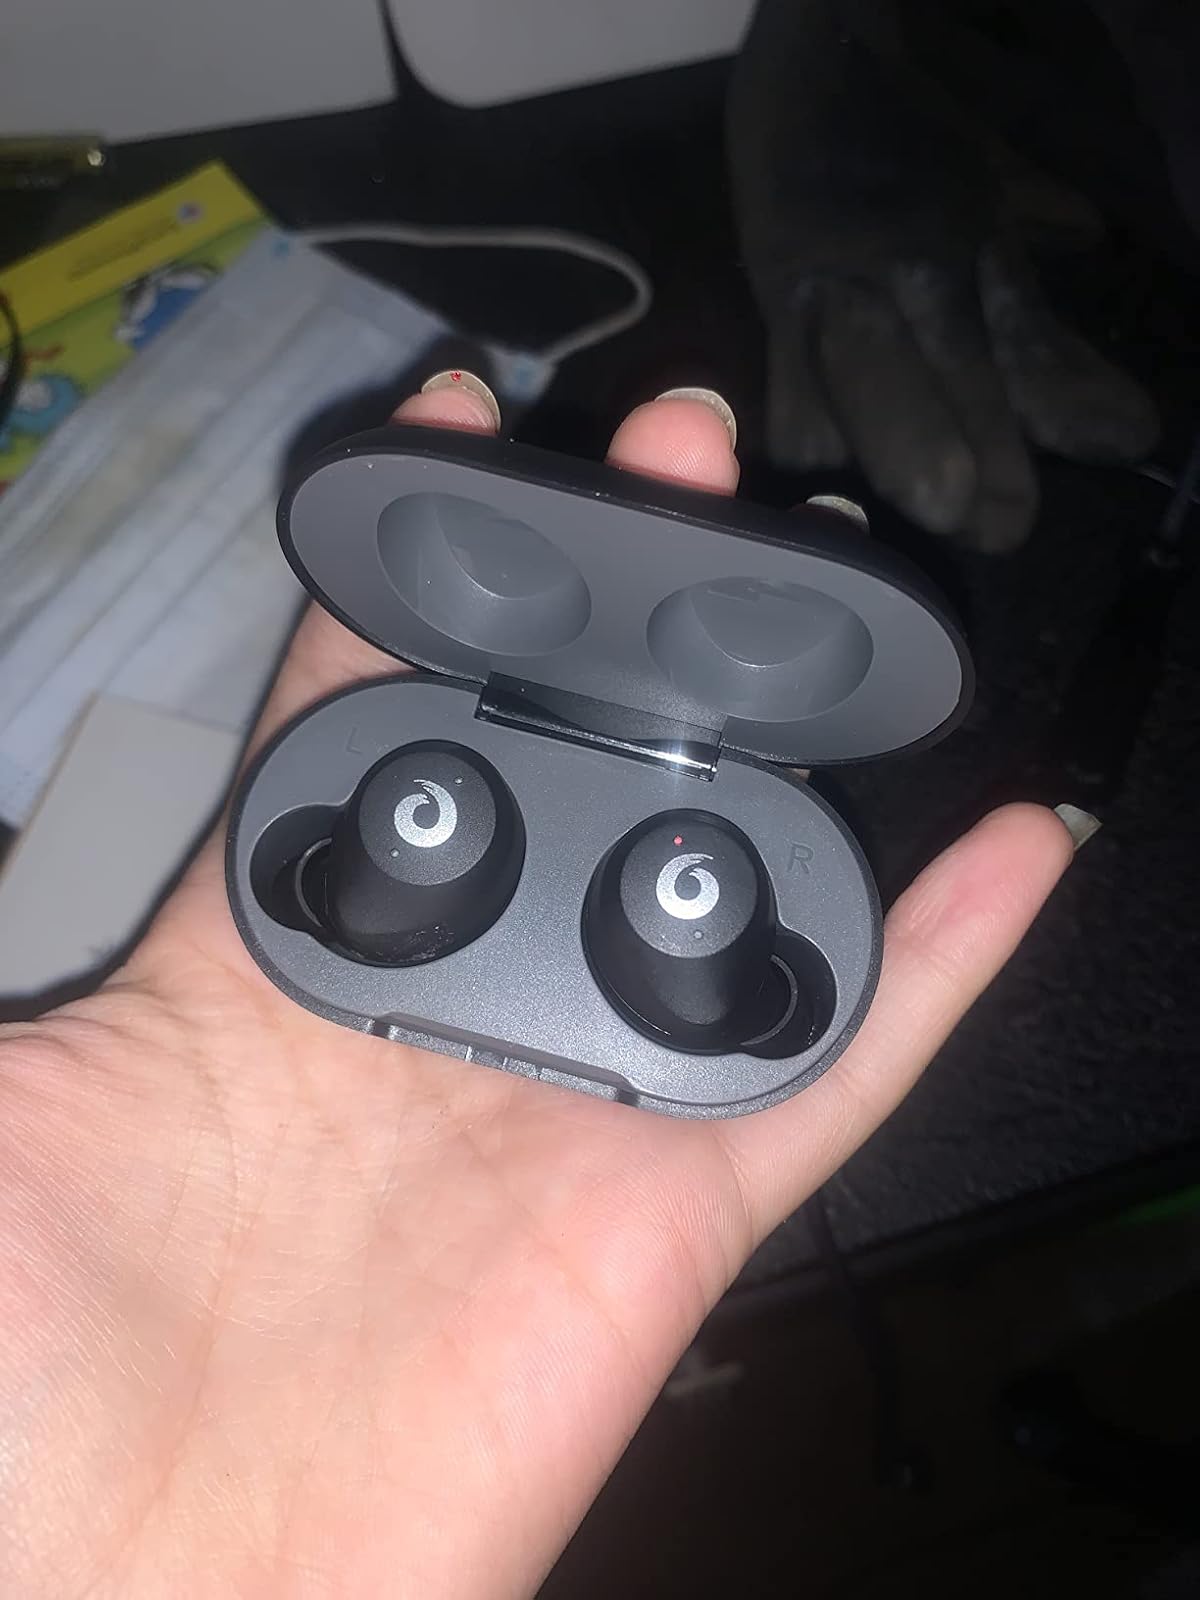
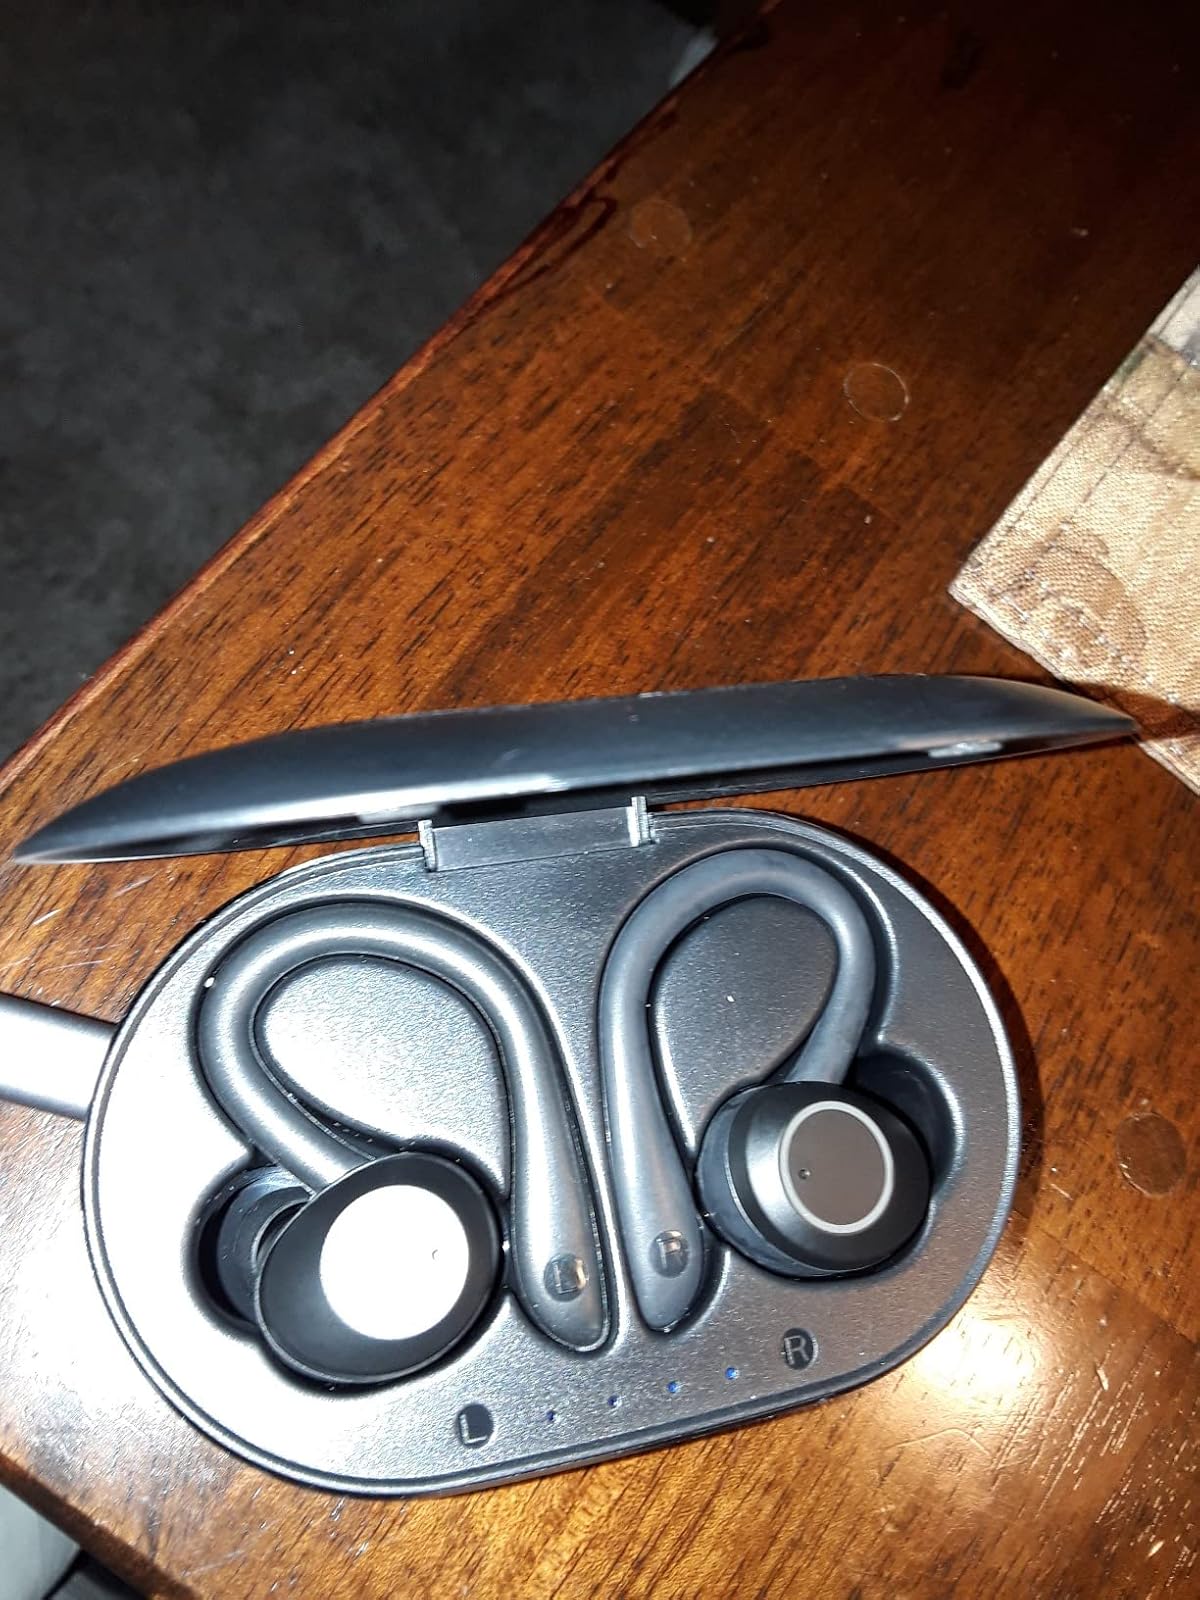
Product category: earbuds
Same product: no